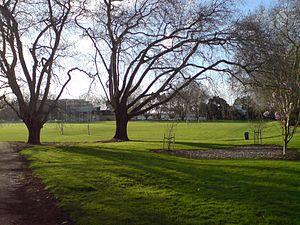
Auckland est la ville la plus peuplée de Nouvelle-Zélande. Située sur l'île du Nord, c'est la plus grande zone urbaine du pays, avec plus de 1 500 000 habitants — soit plus d'un quart de la population du pays. Les données démographiques indiquent qu'elle continuera à croître plus rapidement que le reste du pays. Auckland est également la ville du monde qui abrite le plus grand nombre de personnes d'origine polynésienne.